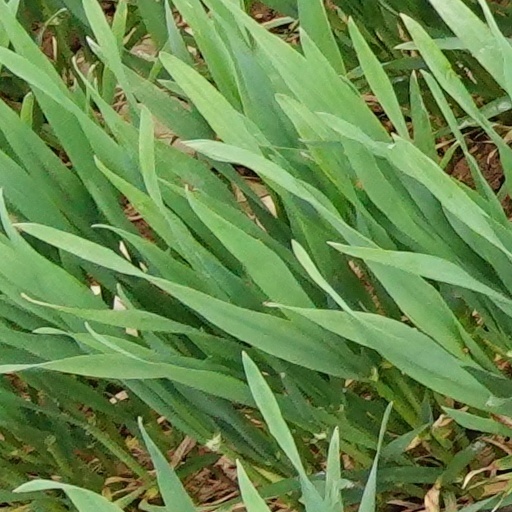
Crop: wheat